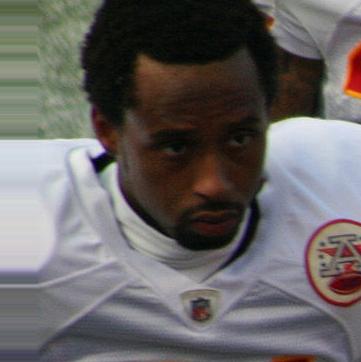
Age: 23